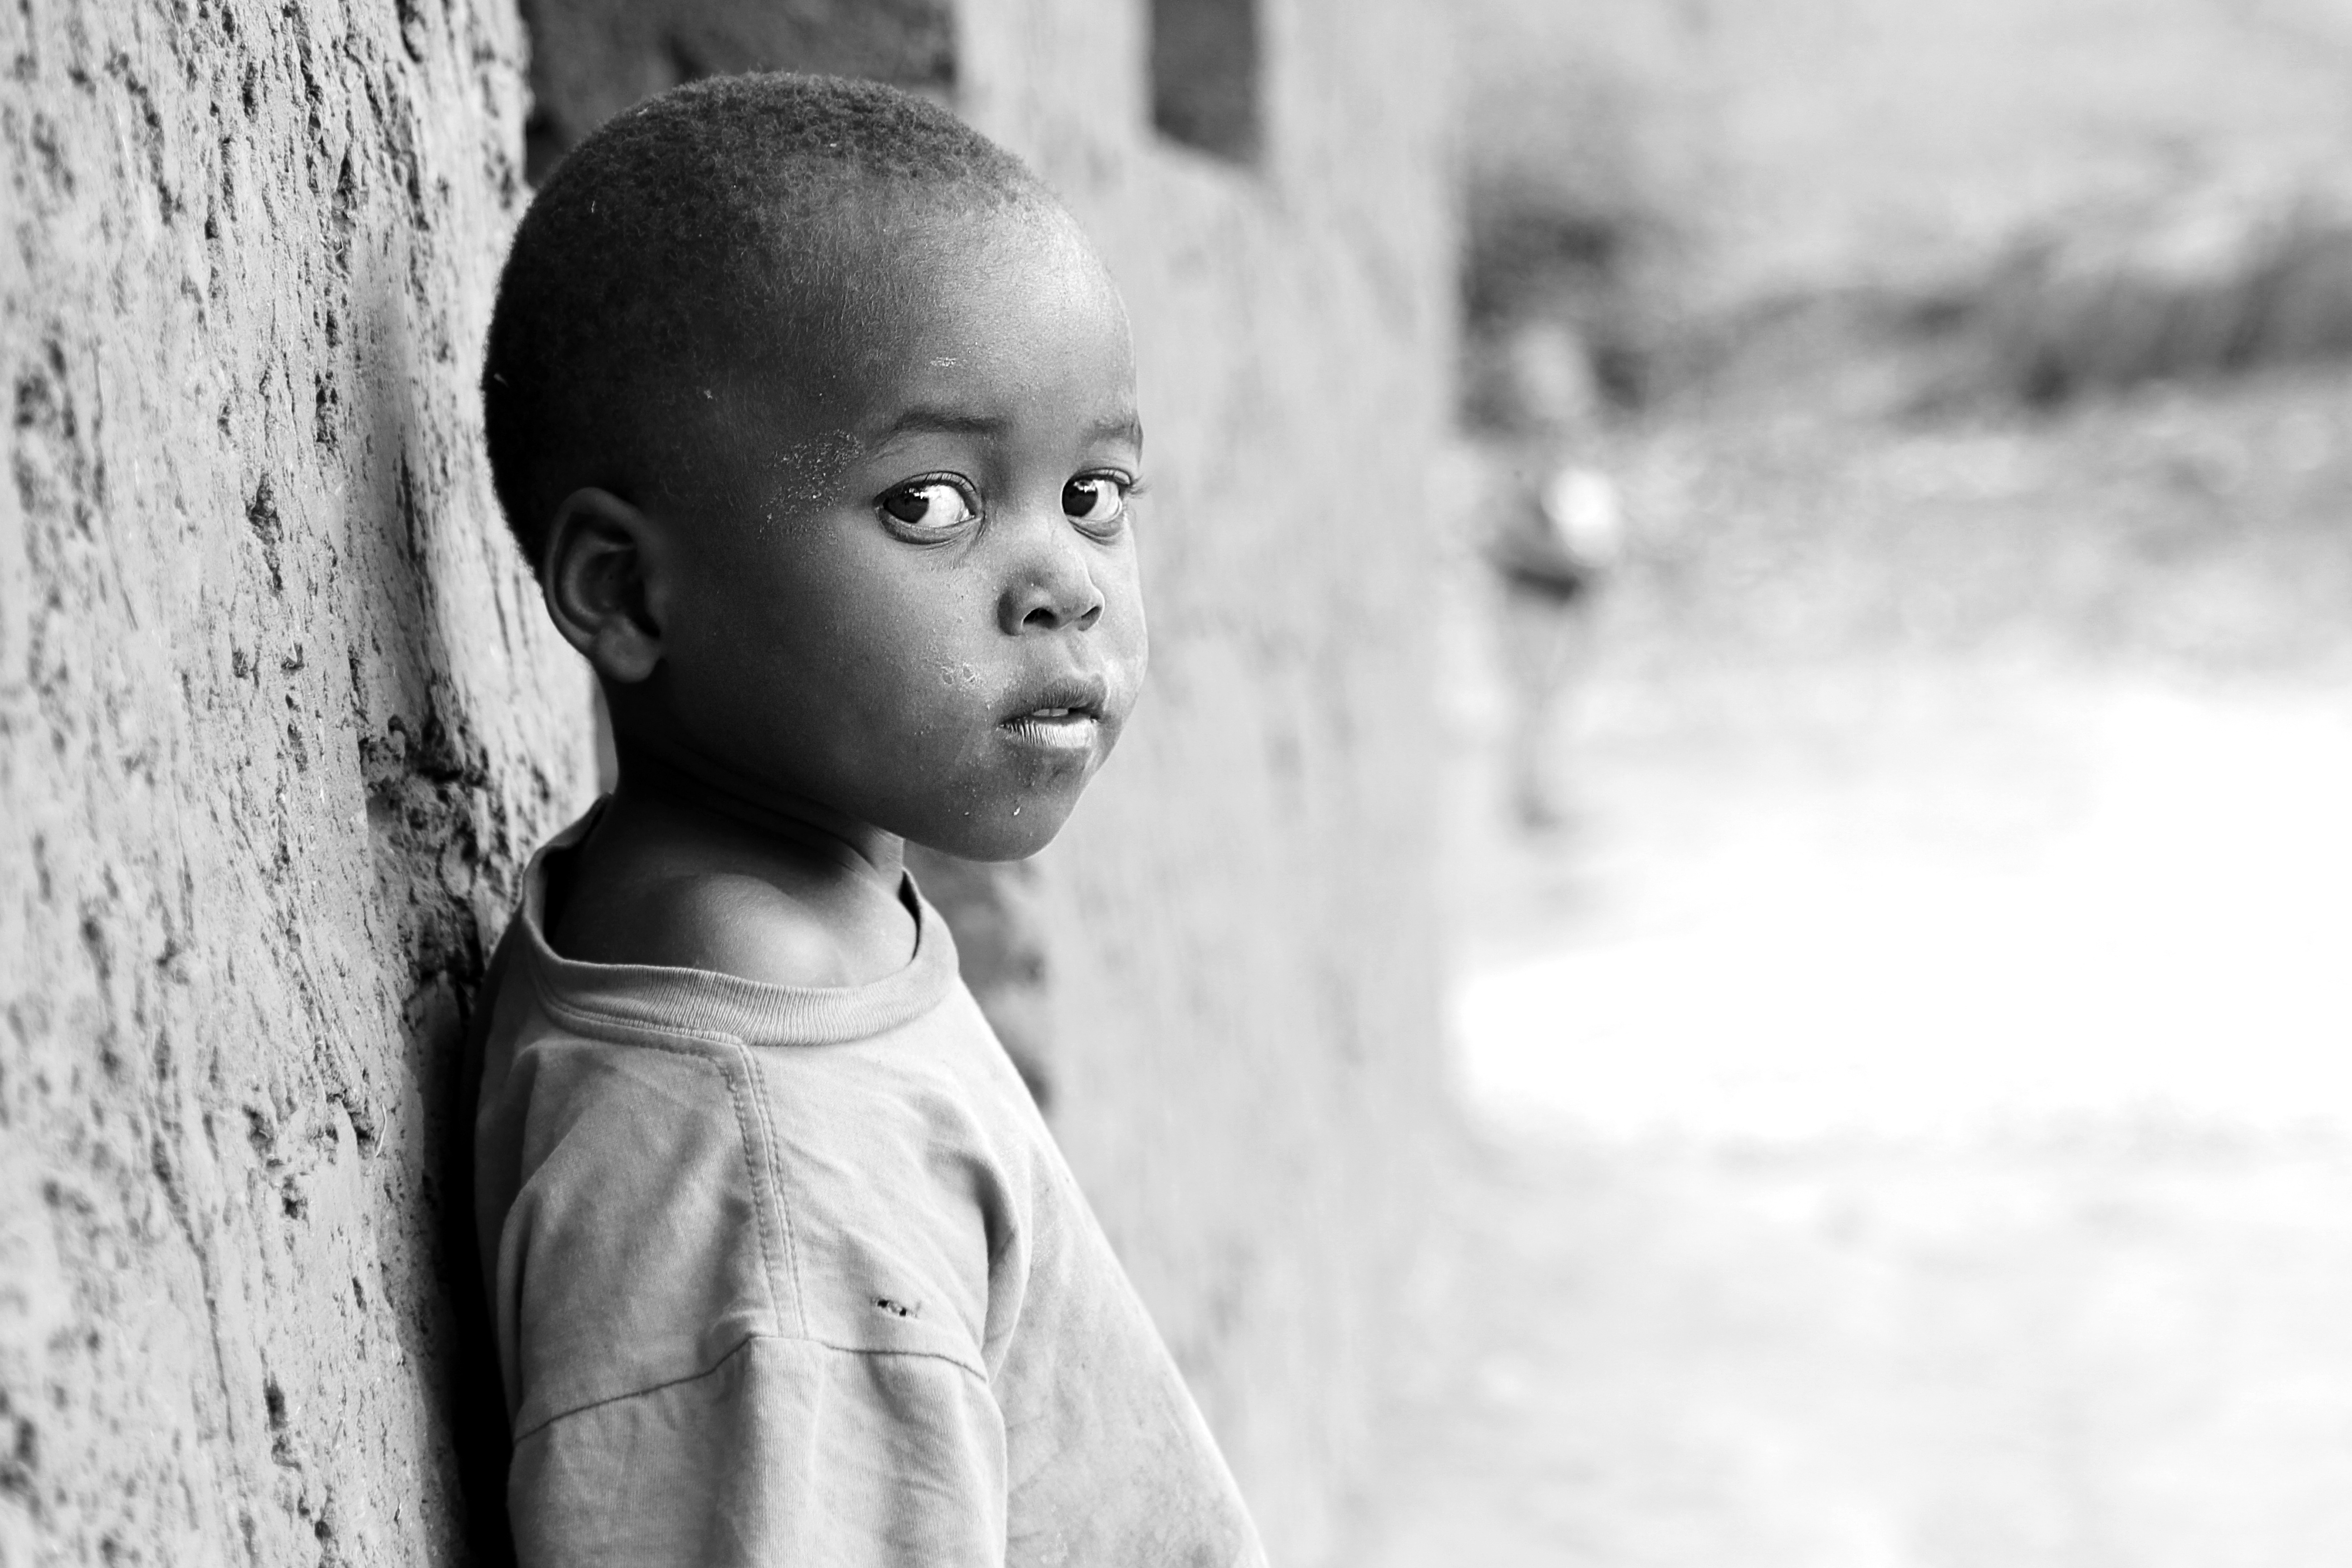
person, black and white, people, girl, photography, boy, village, standing, portrait, young, africa, child, human, black, monochrome, childhood, smile, kids, children, temple, eye, photograph, uganda, monochrome photography, portrait photography, stock photography, mbale